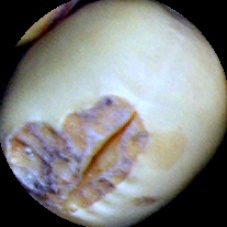
Label: Broken